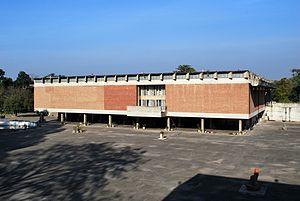
Musée et Galerie des Beaux-Arts à Chandigarh
Le Government Museum and Art Gallery est un musée situé à Chandigarh en Inde.